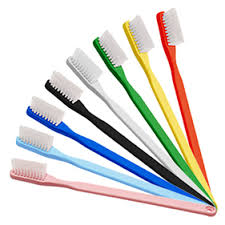
Waste category: trash